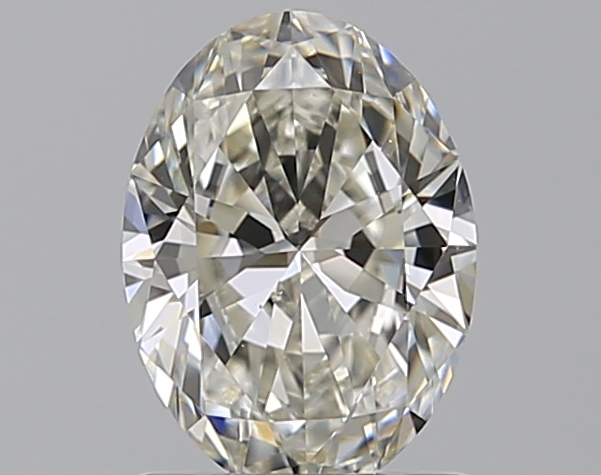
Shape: oval
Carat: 1.01
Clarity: VS1
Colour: J
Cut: EX
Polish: EX
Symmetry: VG
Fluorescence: M
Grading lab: GIA
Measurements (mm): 7.82 x 5.72 x 3.4